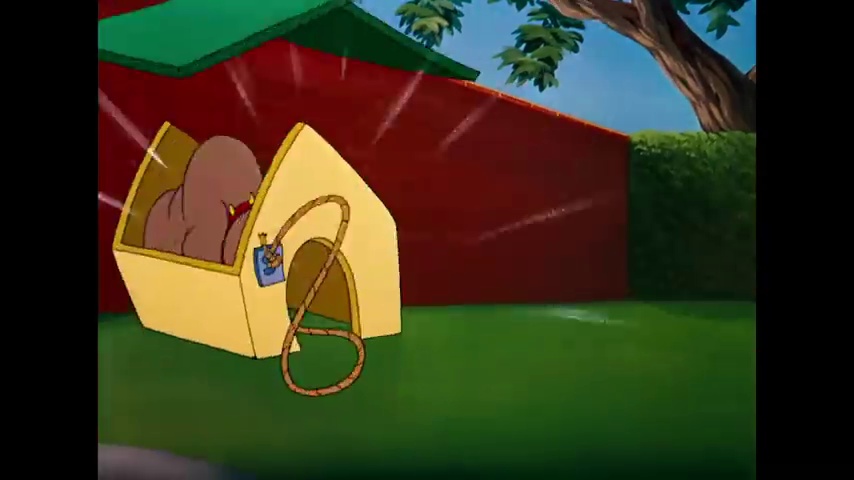
Portrait style: Cartoon Portrait